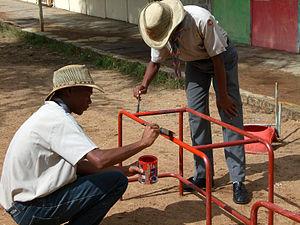
Le Scouts du region Mpumalanga coordonner les projets des travaux de l'Aktion Tagwerk et sont pris en charge, même par le travail de Aktion Tagwerk.
L'Afrique du Sud, en forme longue la république d'Afrique du Sud, est un pays situé à l'extrémité australe du continent africain. Sa capitale administrative est Pretoria. Il est frontalier à l'ouest-nord-ouest avec la Namibie, au nord et au nord-nord-est avec le Botswana, au nord-est avec le Zimbabwe, et à l'est-nord-est avec le Mozambique et l'Eswatini. Le Lesotho est pour sa part un État enclavé dans le territoire sud-africain.
Le scoutisme est un mouvement de jeunesse mondial créé par Lord Robert Baden-Powell, un général protestant britannique à la retraite, en 1907, à Brownsea. Aujourd'hui, le scoutisme compte plus de 40 millions de membres dans 217 pays et territoires, de toutes les religions et de toutes les nationalités, représentés par plusieurs associations scoutes au niveau mondial.